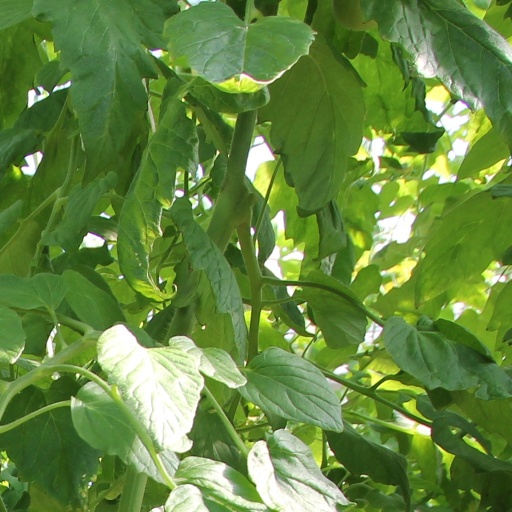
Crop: tomato